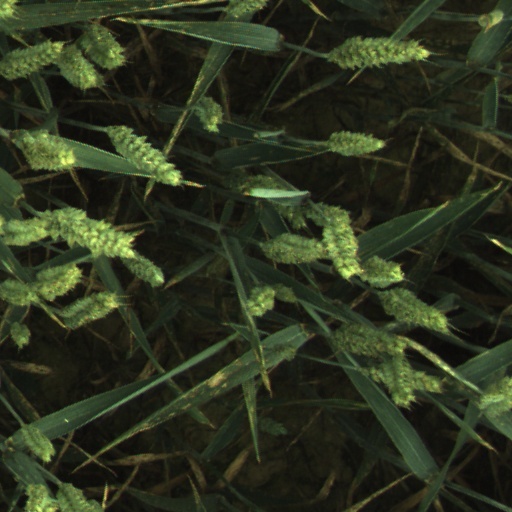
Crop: wheat